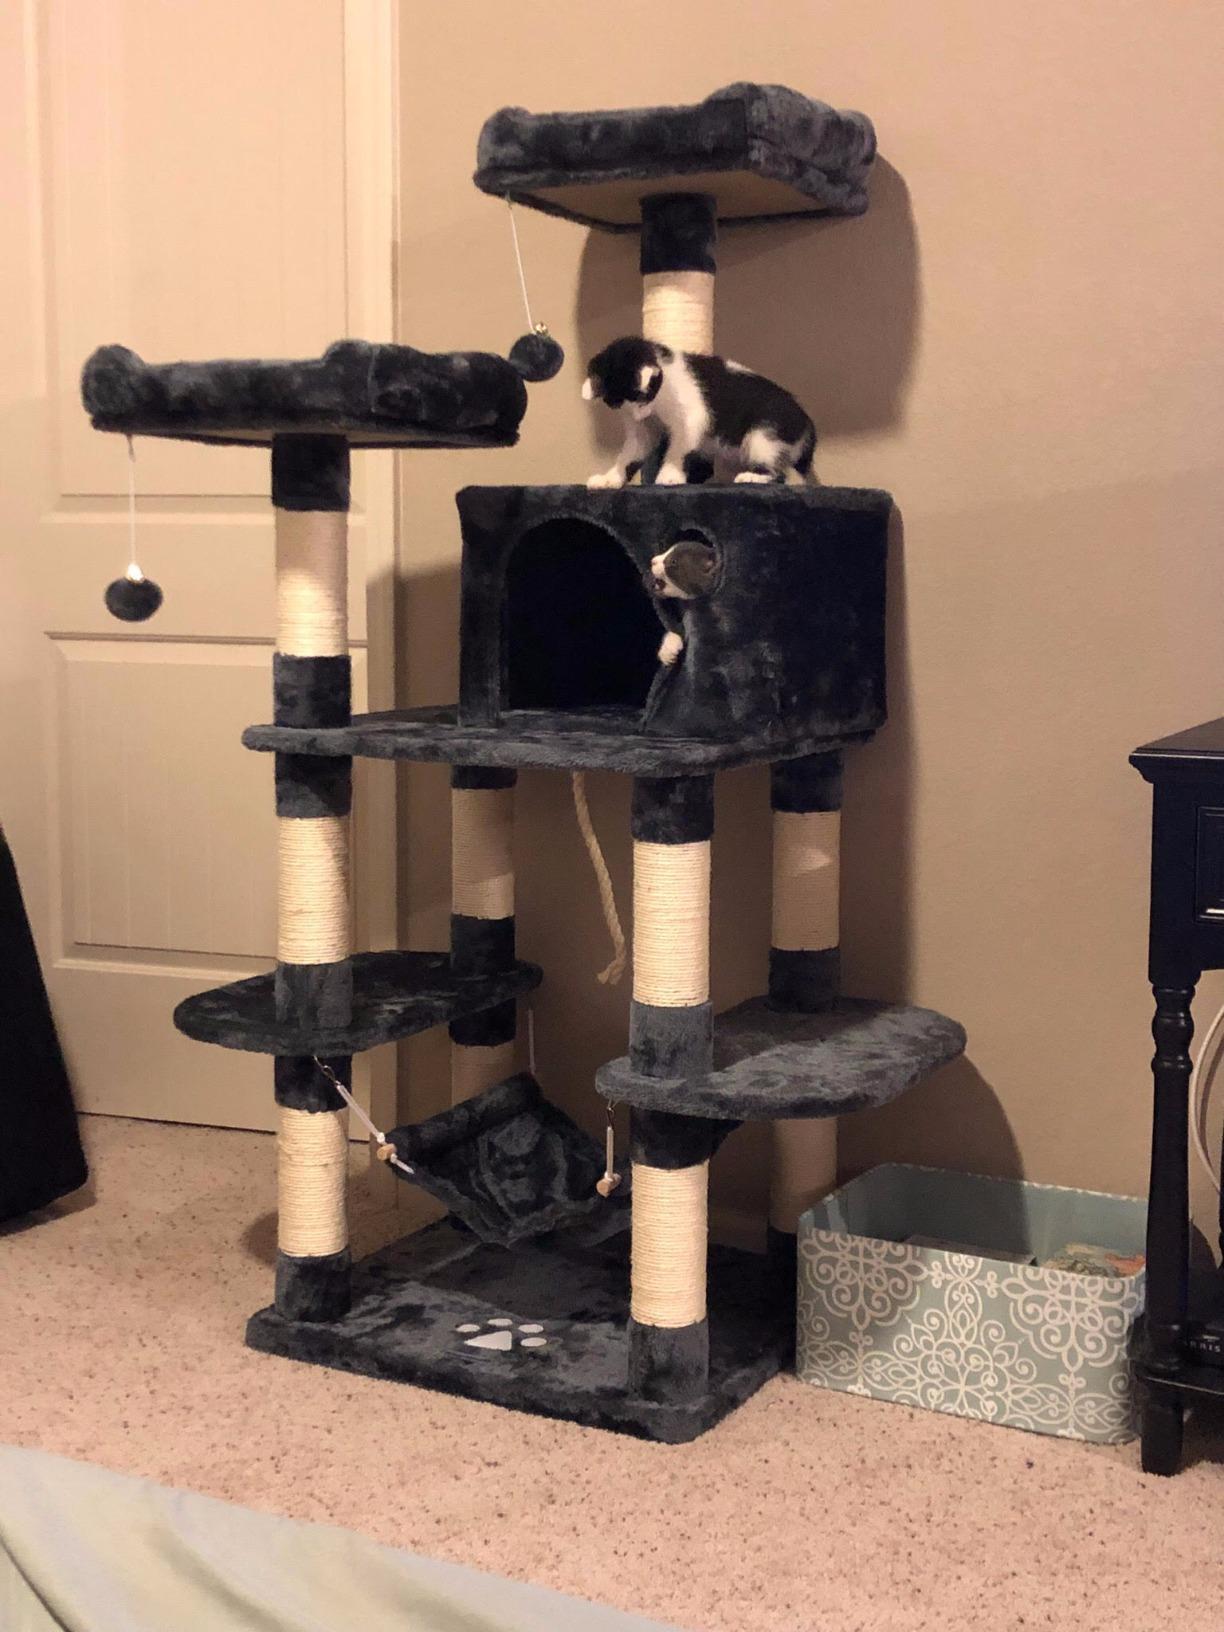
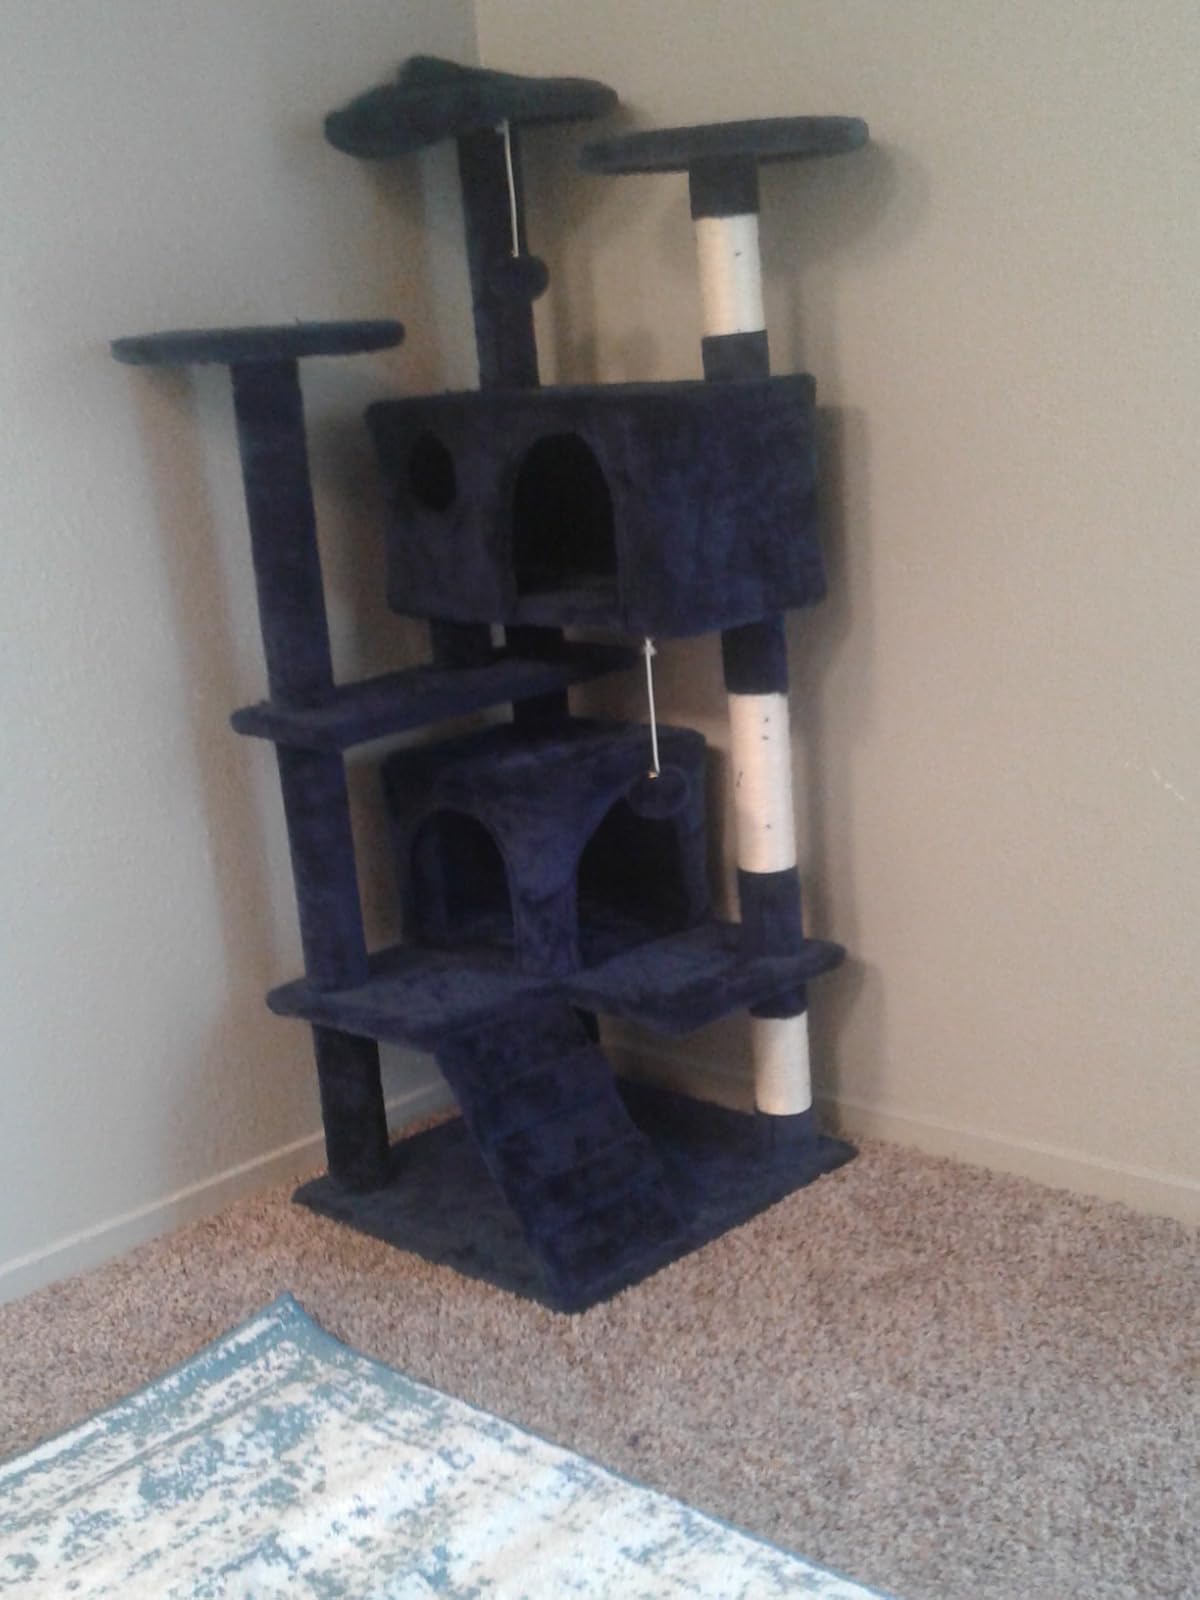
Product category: items_cat tree
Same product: no